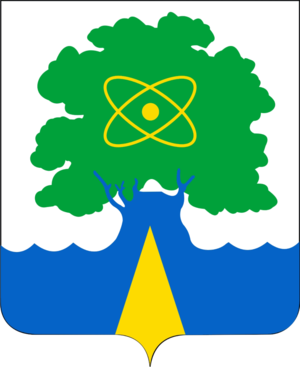
Doubna est une ville de Russie, dans l'oblast de Moscou. Doubna s'est développée après la Seconde Guerre mondiale à partir d'un des plus grands centres de recherche nucléaire au monde. Sa population s'élevait à 74 791 habitants en 2014.